Sky position (RA, Dec in degrees): 138.488, 7.332
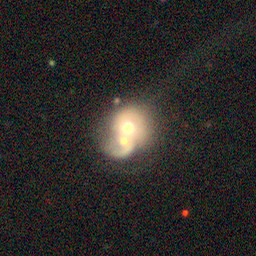
Galaxy morphology: Merging Galaxies